Börte

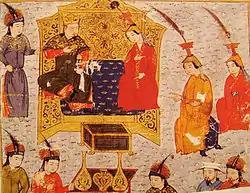
Toloui and his wife Sorghaghtani.

Börte and Temüjin placed great faith (and territory) unto their children, also supplying them with considerable wealth and positions to inherit. There was some family conflict over succession; there were doubts about the true father of Jochi, as it is feasible that Börte was raped during her kidnapping and, therefore, that Jochi's father may be one of her captors. Chagatai, Jochi's brother, often chided Jochi for these claims, which often led to quarrels between the two brothers. Temüjin reportedly wholeheartedly denied this accusation, calling them disrespectful and claiming Jochi as his son. As a result of this infighting, Genghis Khan opted for neither Jochi nor Chagatai to take over his legacy as Khan. Instead, Ogodei was selected to rule because he was a peacemaker between his two brothers. Ogodei and Tolui took the reins of their parents’ legacies and their children continued to rule as Khan in many later generations. Both Jochi and Chagatai would also go on to become rulers of territorial divisions, although not the entire empire. Jochi's descendants, for example, would found and rule over the Golden Horde in the west.